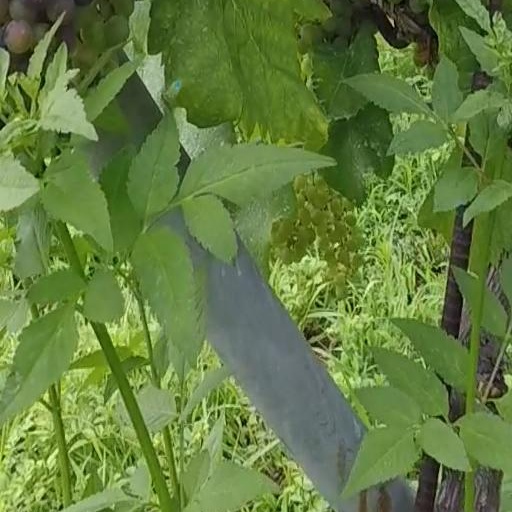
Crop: grape